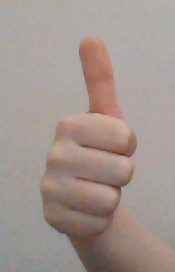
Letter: aleff